Panagiotis Efstratiadis

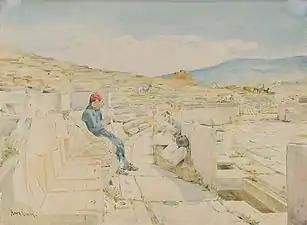

Panagiotis Efstratiadis was born in the town of Mantamados on the Greek island of Lesbos, then part of the Ottoman Empire, in 1815. He studied at the University of Athens under Ludwig Ross, who had served between 1834 and 1836 as Ephor General of Antiquities, the head of the Greek Archaeological Service. In 1837, Efstratiadis received a government scholarship to study in at the Ludwig-Maximilians-Universität in Munich, where he was taught by the classicist and philhellene Friedrich Thiersch, and to read classical philology at the Humboldt University of Berlin. One of his teachers in Berlin was August Böckh, the compiler of the , a series of publications aiming to collate all known inscriptions from ancient Greece. In Germany, he studied alongside Stefanos Koumanoudis, later described as "the undisputed giant" of Greek epigraphy.